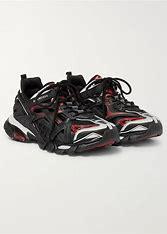
Brand: Balenciaga
Model: Track 2